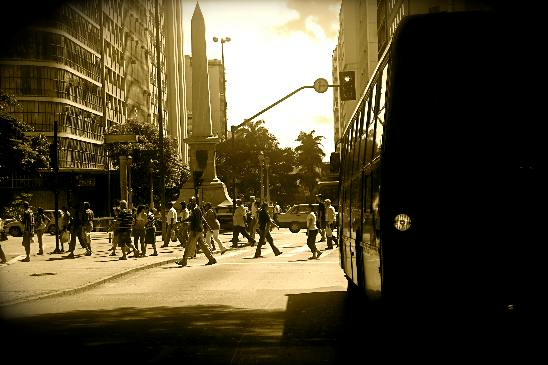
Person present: Yes